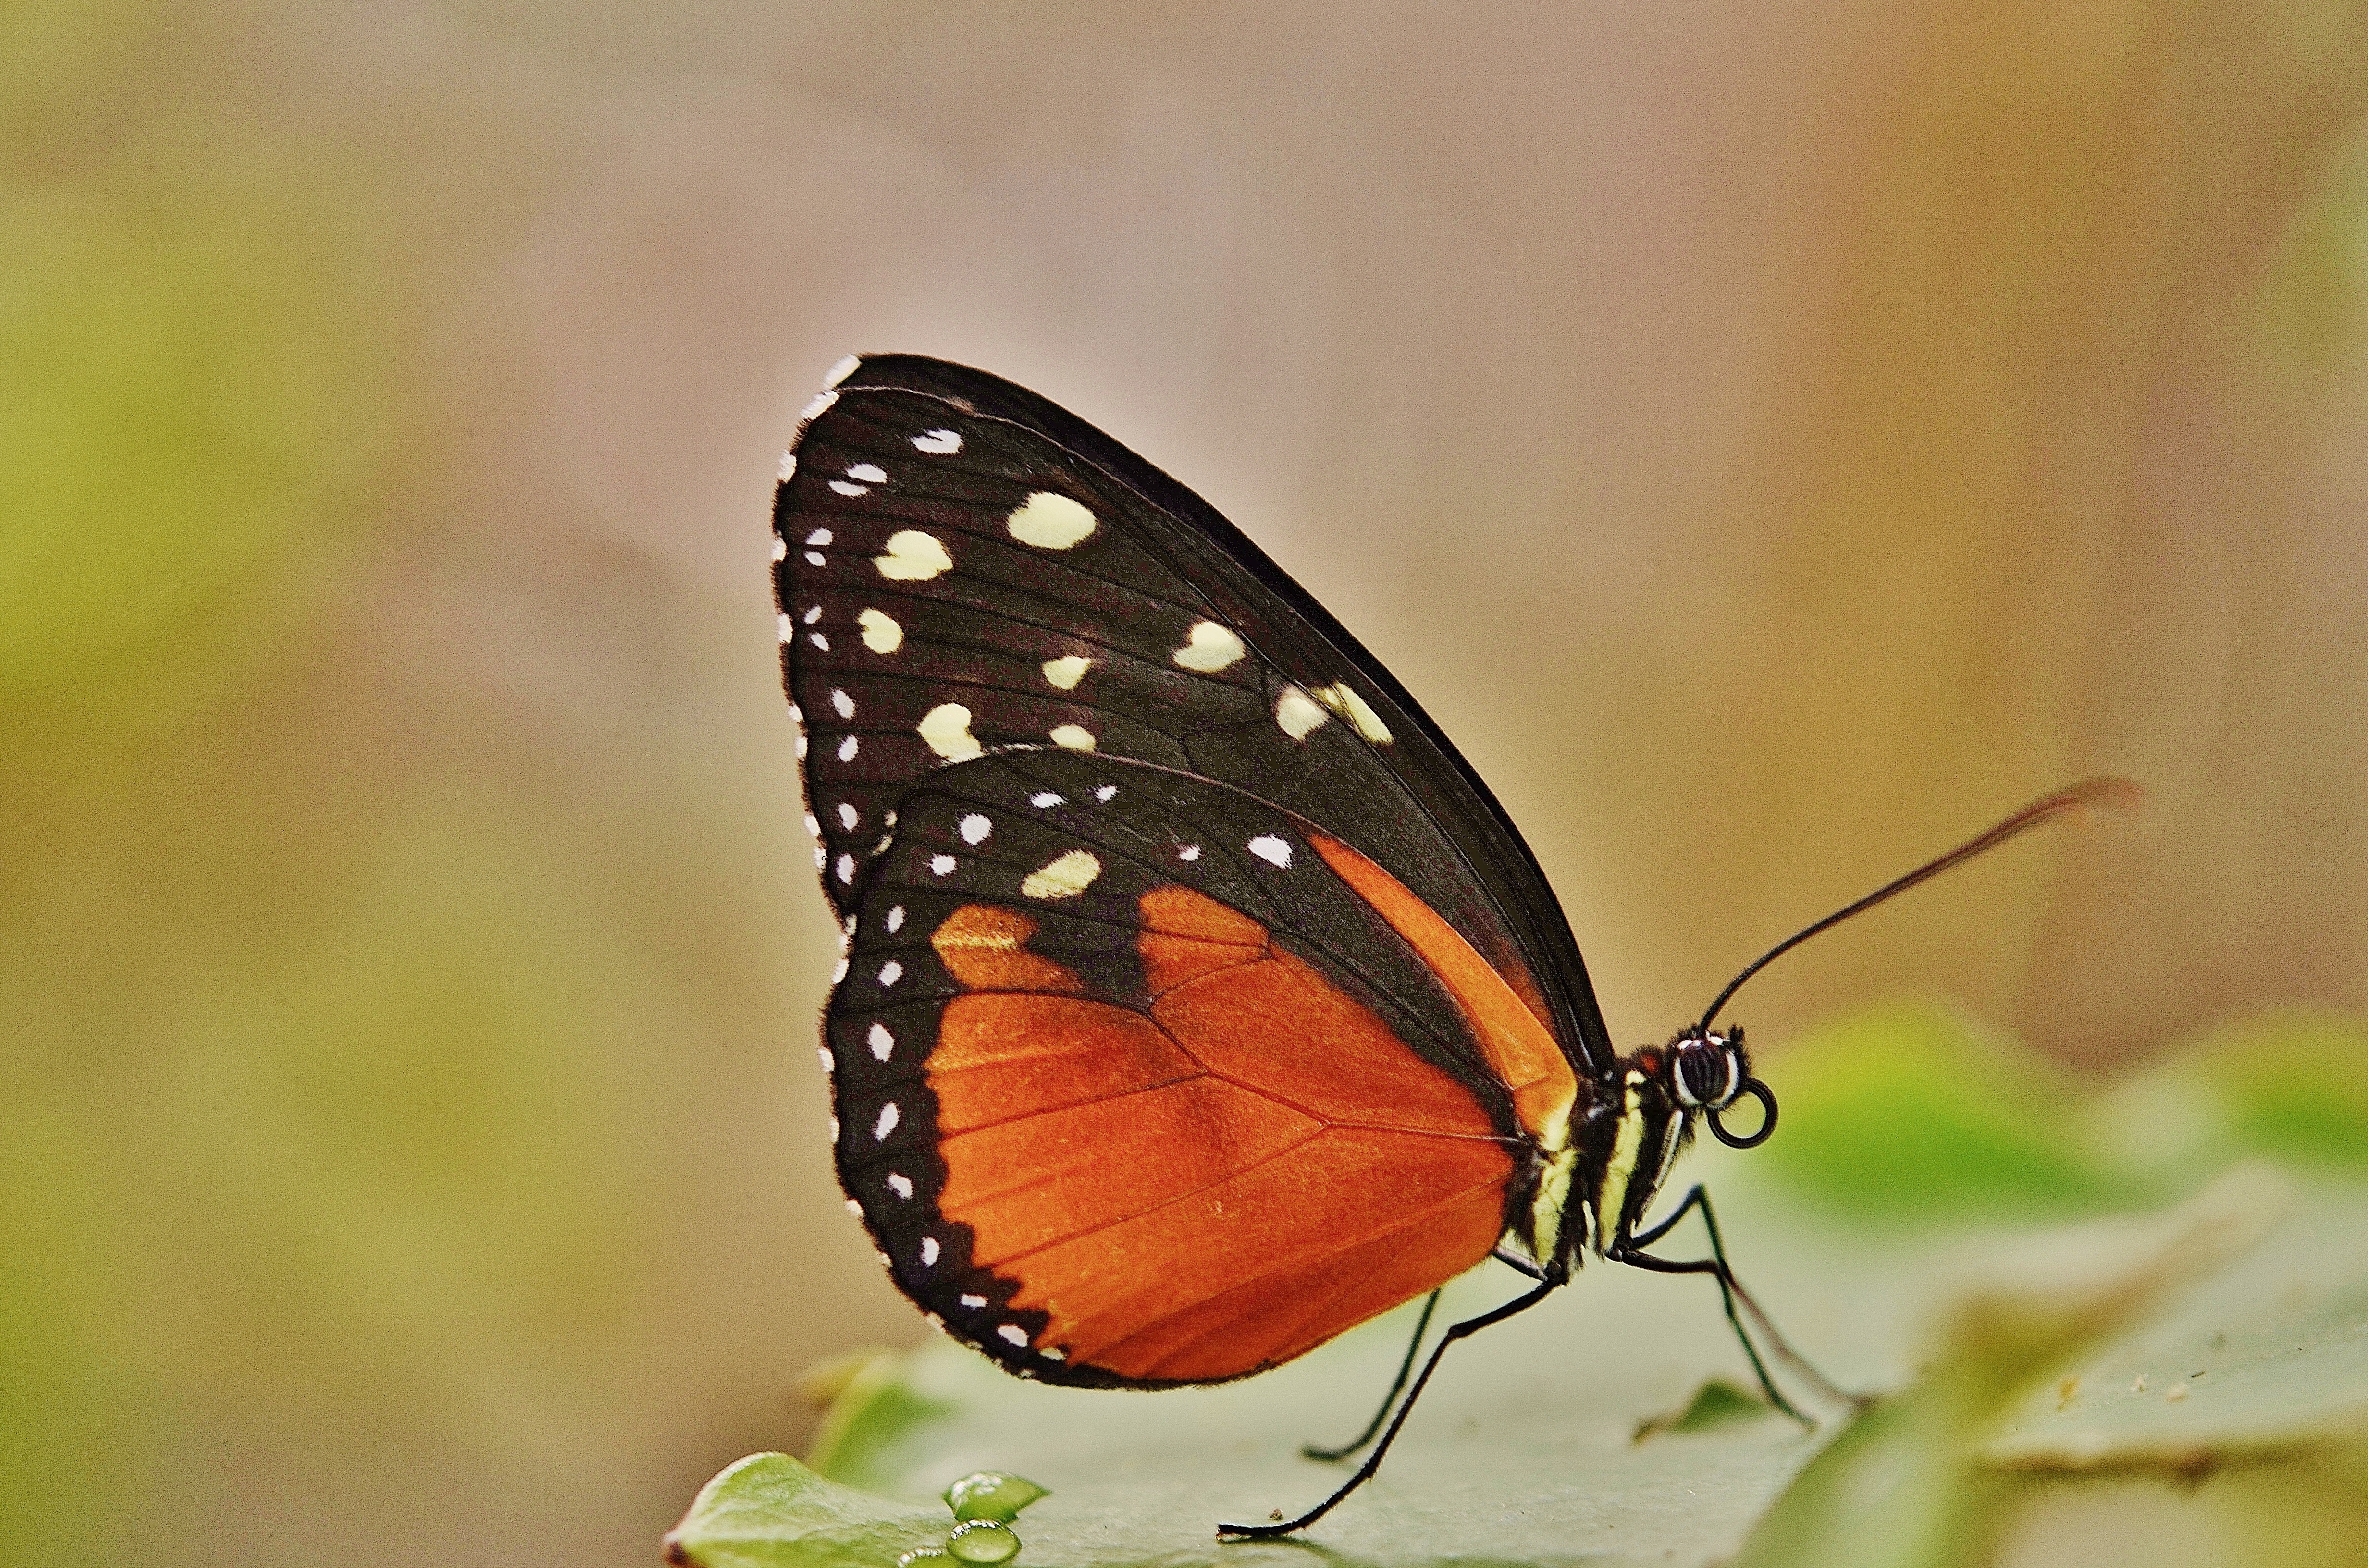
nature, wing, photography, leaf, flower, animal, green, insect, butterfly, black, fauna, invertebrate, close up, monarch butterfly, wings, papilio, macro photography, arthropod, rumanzovia, pollinator, moths and butterflies, lycaenid, brush footed butterfly, colias